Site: brandenburg
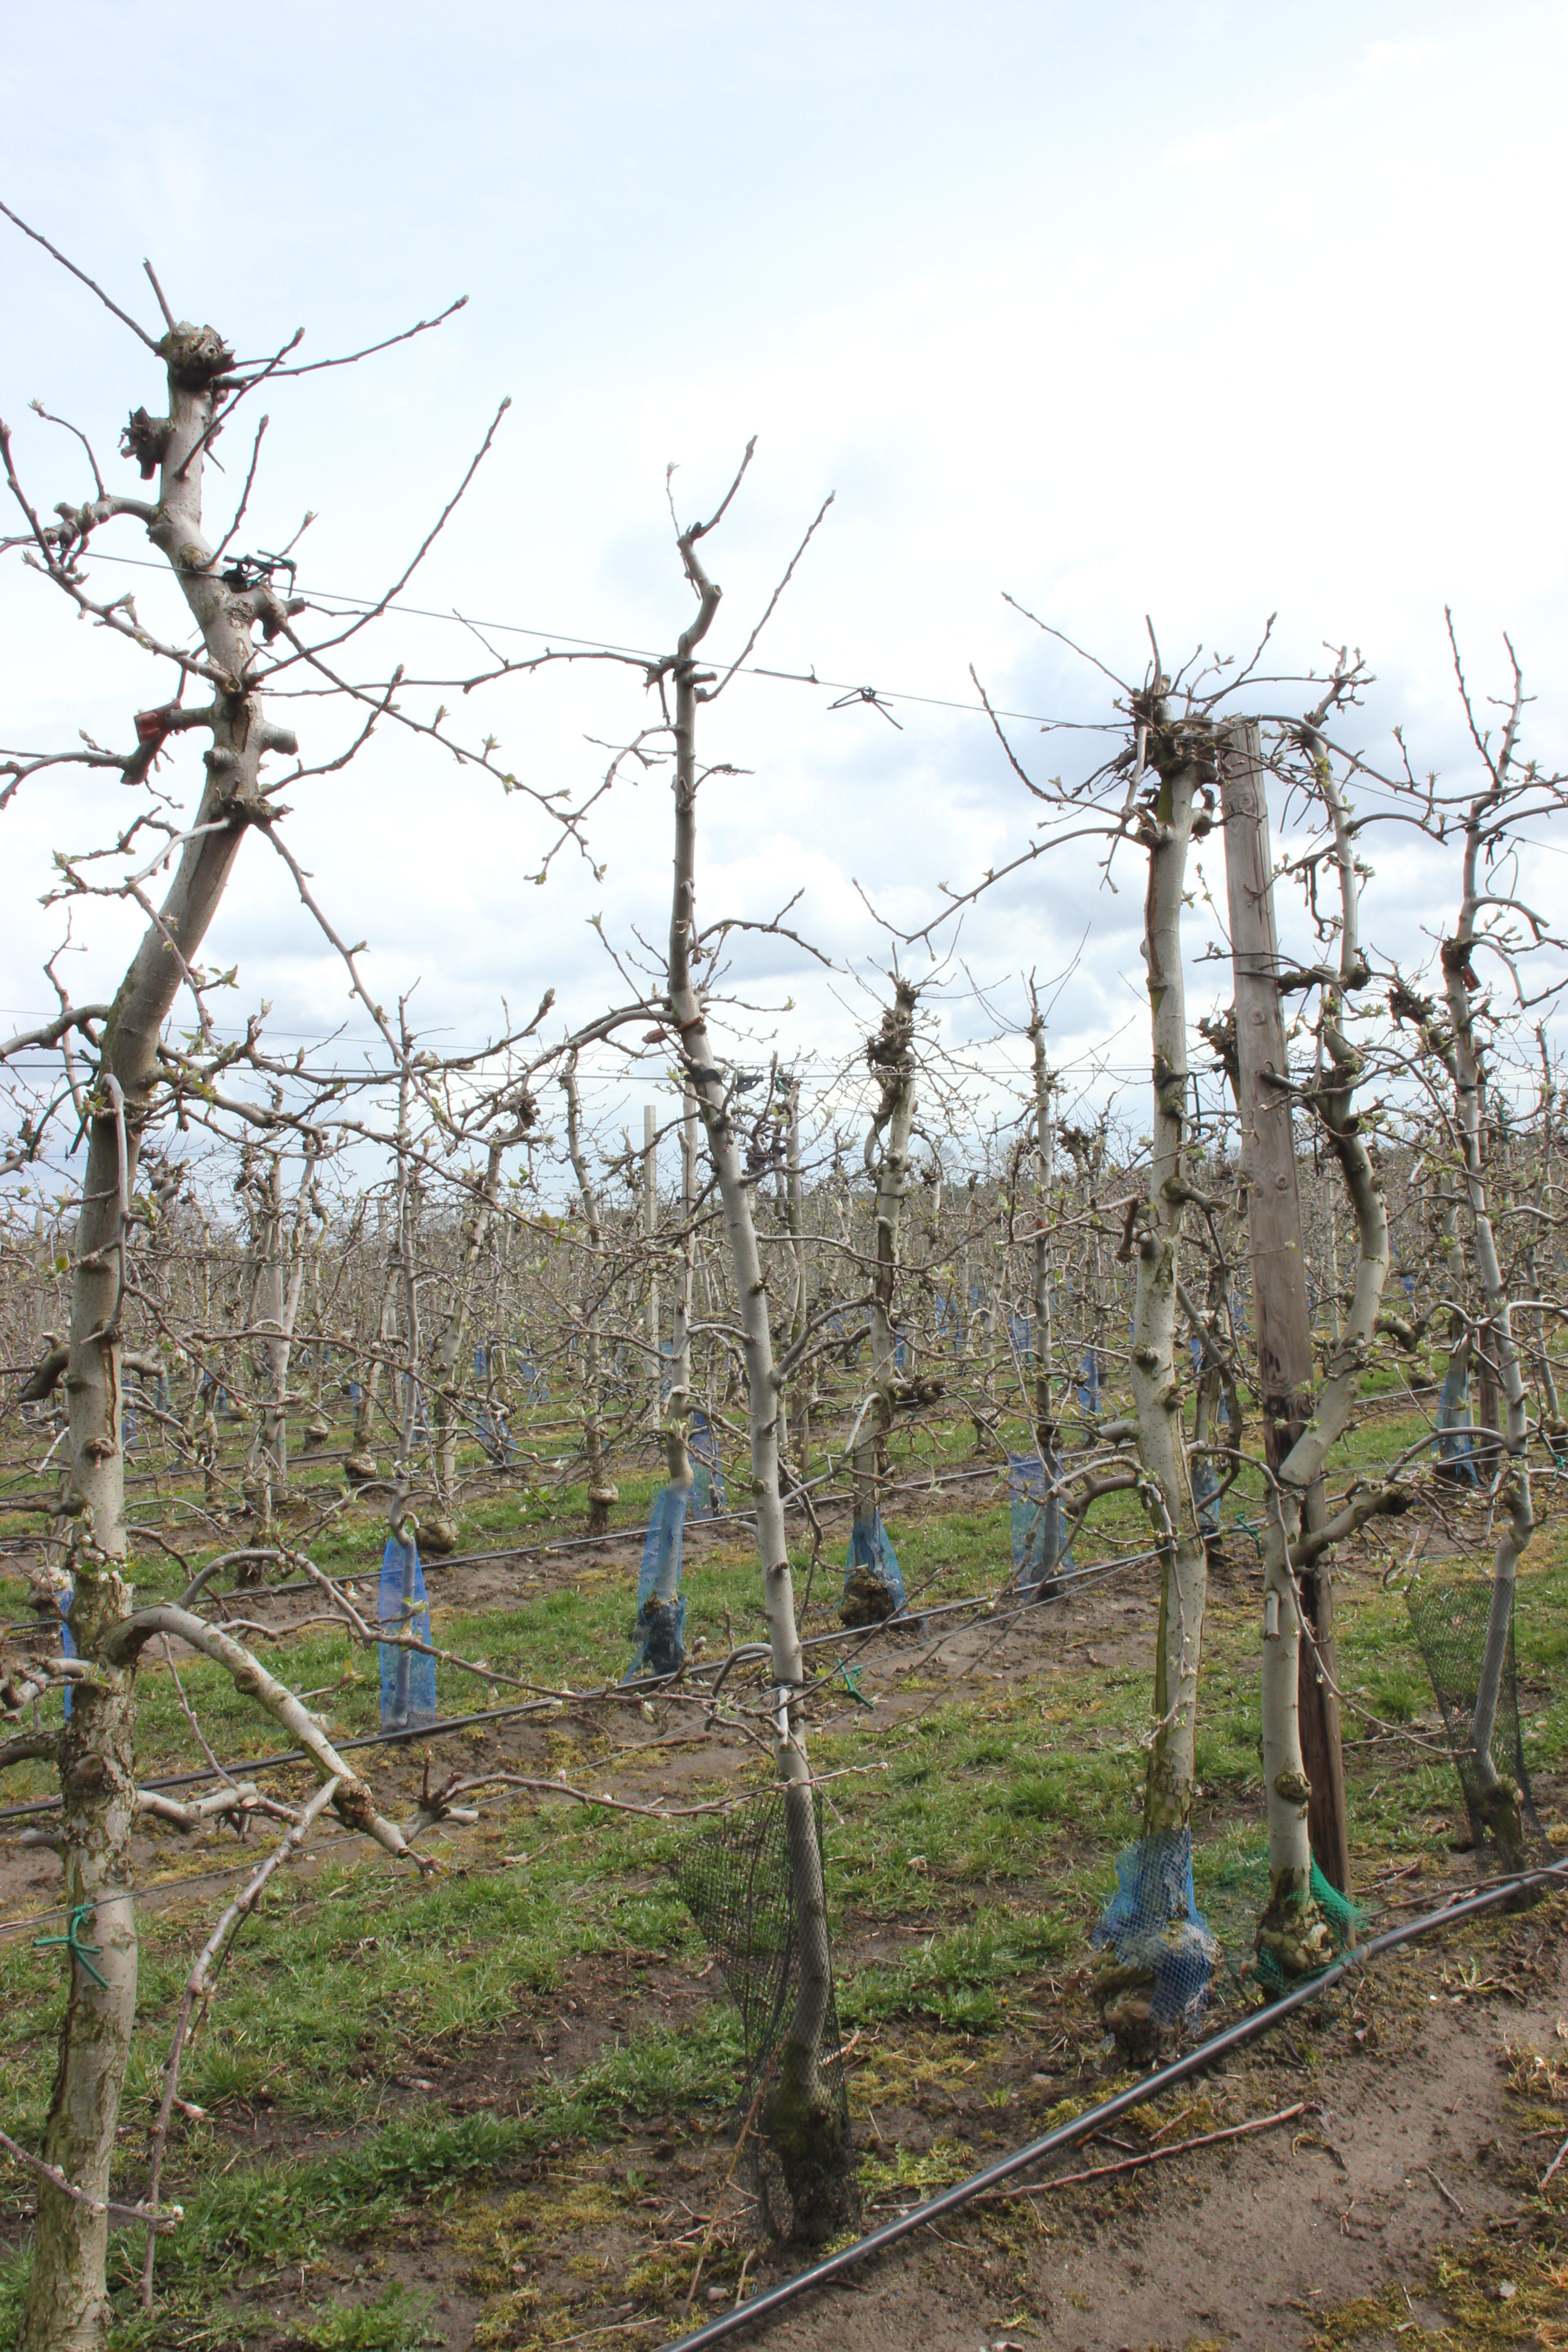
Growth stage (BBCH 55): Inflorescence emergence